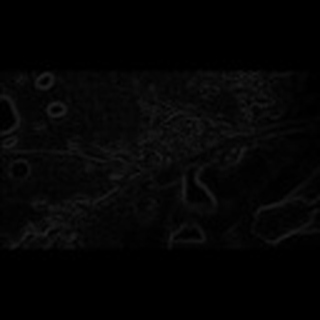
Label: cotton_aphids